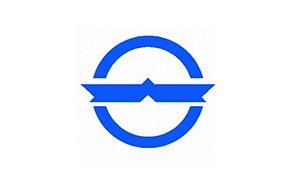
Yamato est un village du district d'Ōshima, dans la préfecture de Kagoshima, au Japon.